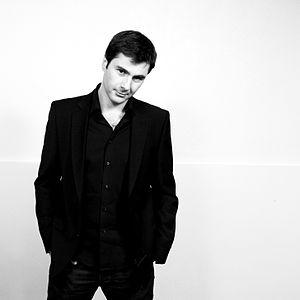
Éric Jean-Jean, né le 20 septembre 1967 à Blaye, est un animateur de radio et de télévision français.